Answer in natural language. How many Paintings are visible in the scene? Choose between the following options: 1, 2, 3, 0 or 4
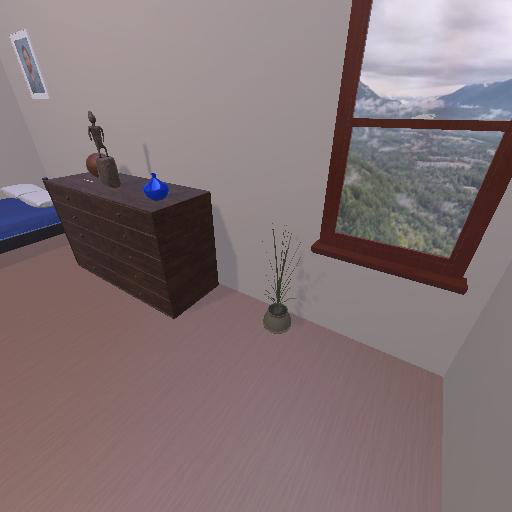
<answer>1</answer>